Vrishni heroes

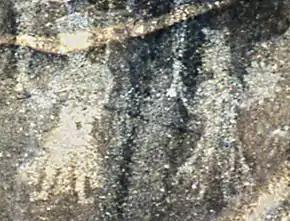
(Bala)rama and Krishna at Chilas. The Kharoshthi inscription nearby reads "Rama [kri]ṣa". 1st century CE.

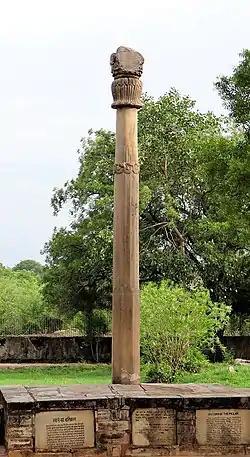
The Heliodorus pillar was erected to Vāsudeva by the Greek Heliodorus in 115 BCE. It was crowned by a Garuda capital.

The historical roots and the identity of the Vrishni heroes are unclear. Several interpretations have been proposed.